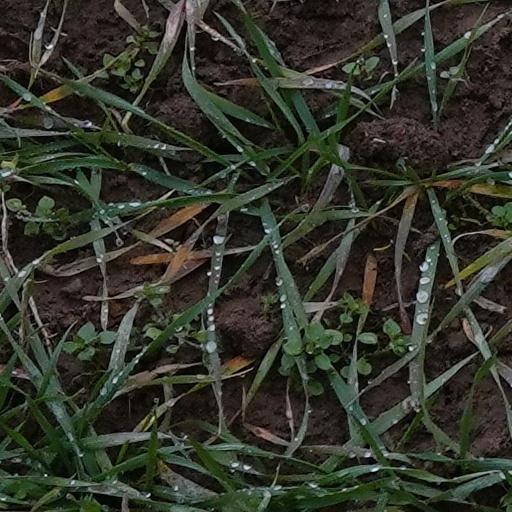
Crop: wheat